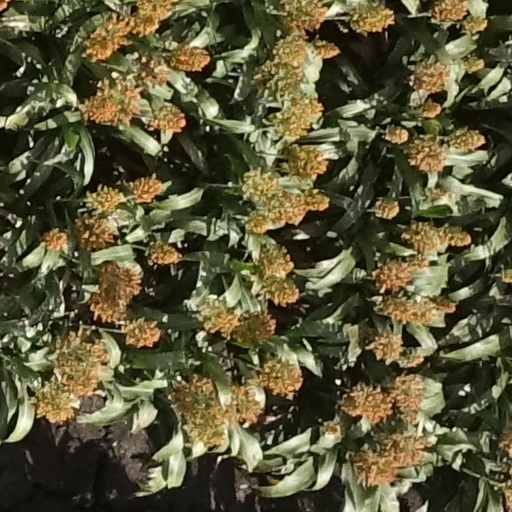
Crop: sorghum